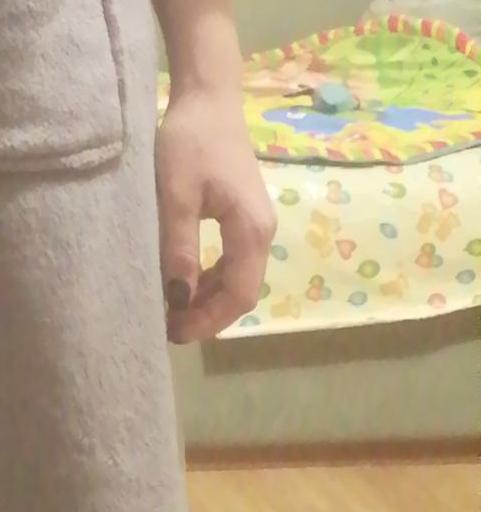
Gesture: no_gesture